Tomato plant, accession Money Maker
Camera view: vertical (180 deg); turntable rotation: 180 degrees
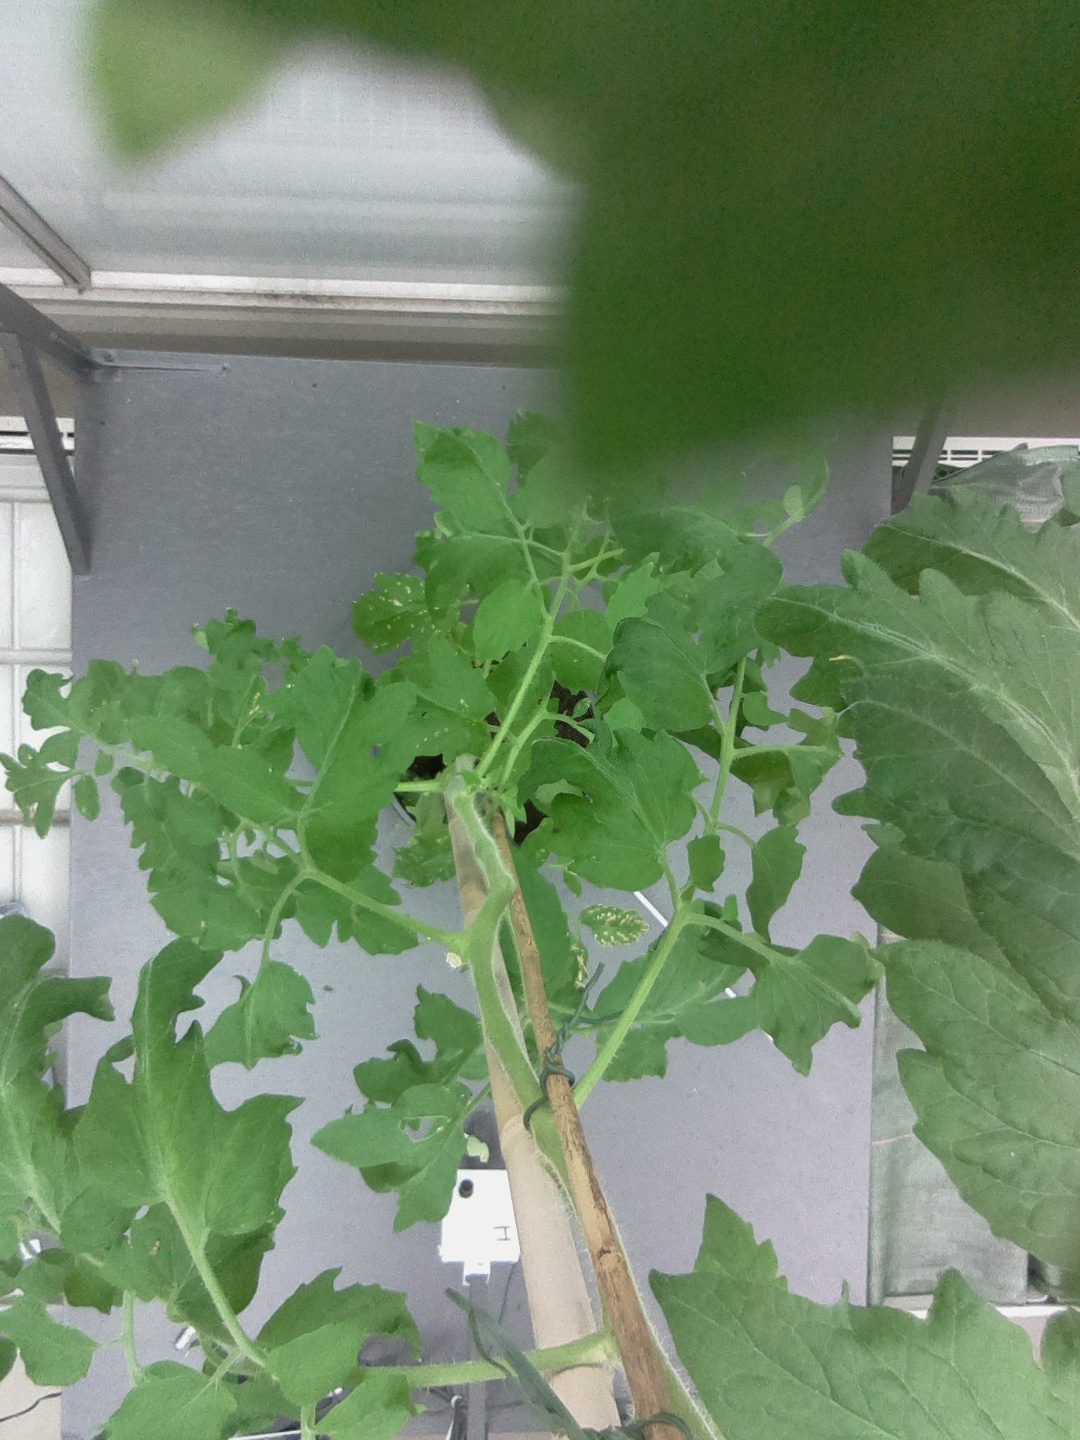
BBCH growth stage 68: Full flowering, 80%-90% of flowers open, more petals falling